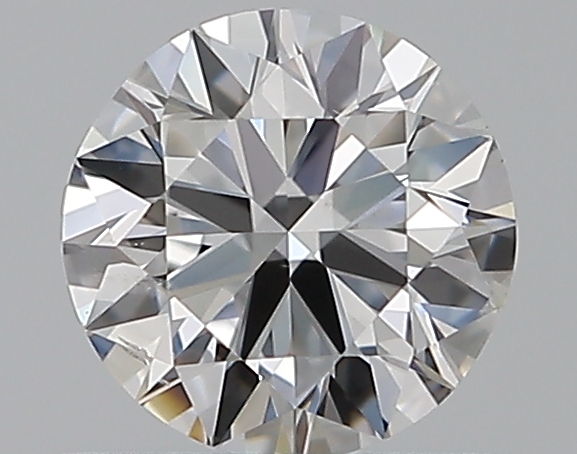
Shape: round
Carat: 0.5
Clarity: SI2
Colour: E
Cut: VG
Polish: EX
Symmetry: VG
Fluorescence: N
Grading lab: GIA
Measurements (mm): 5.05 x 5.1 x 3.11